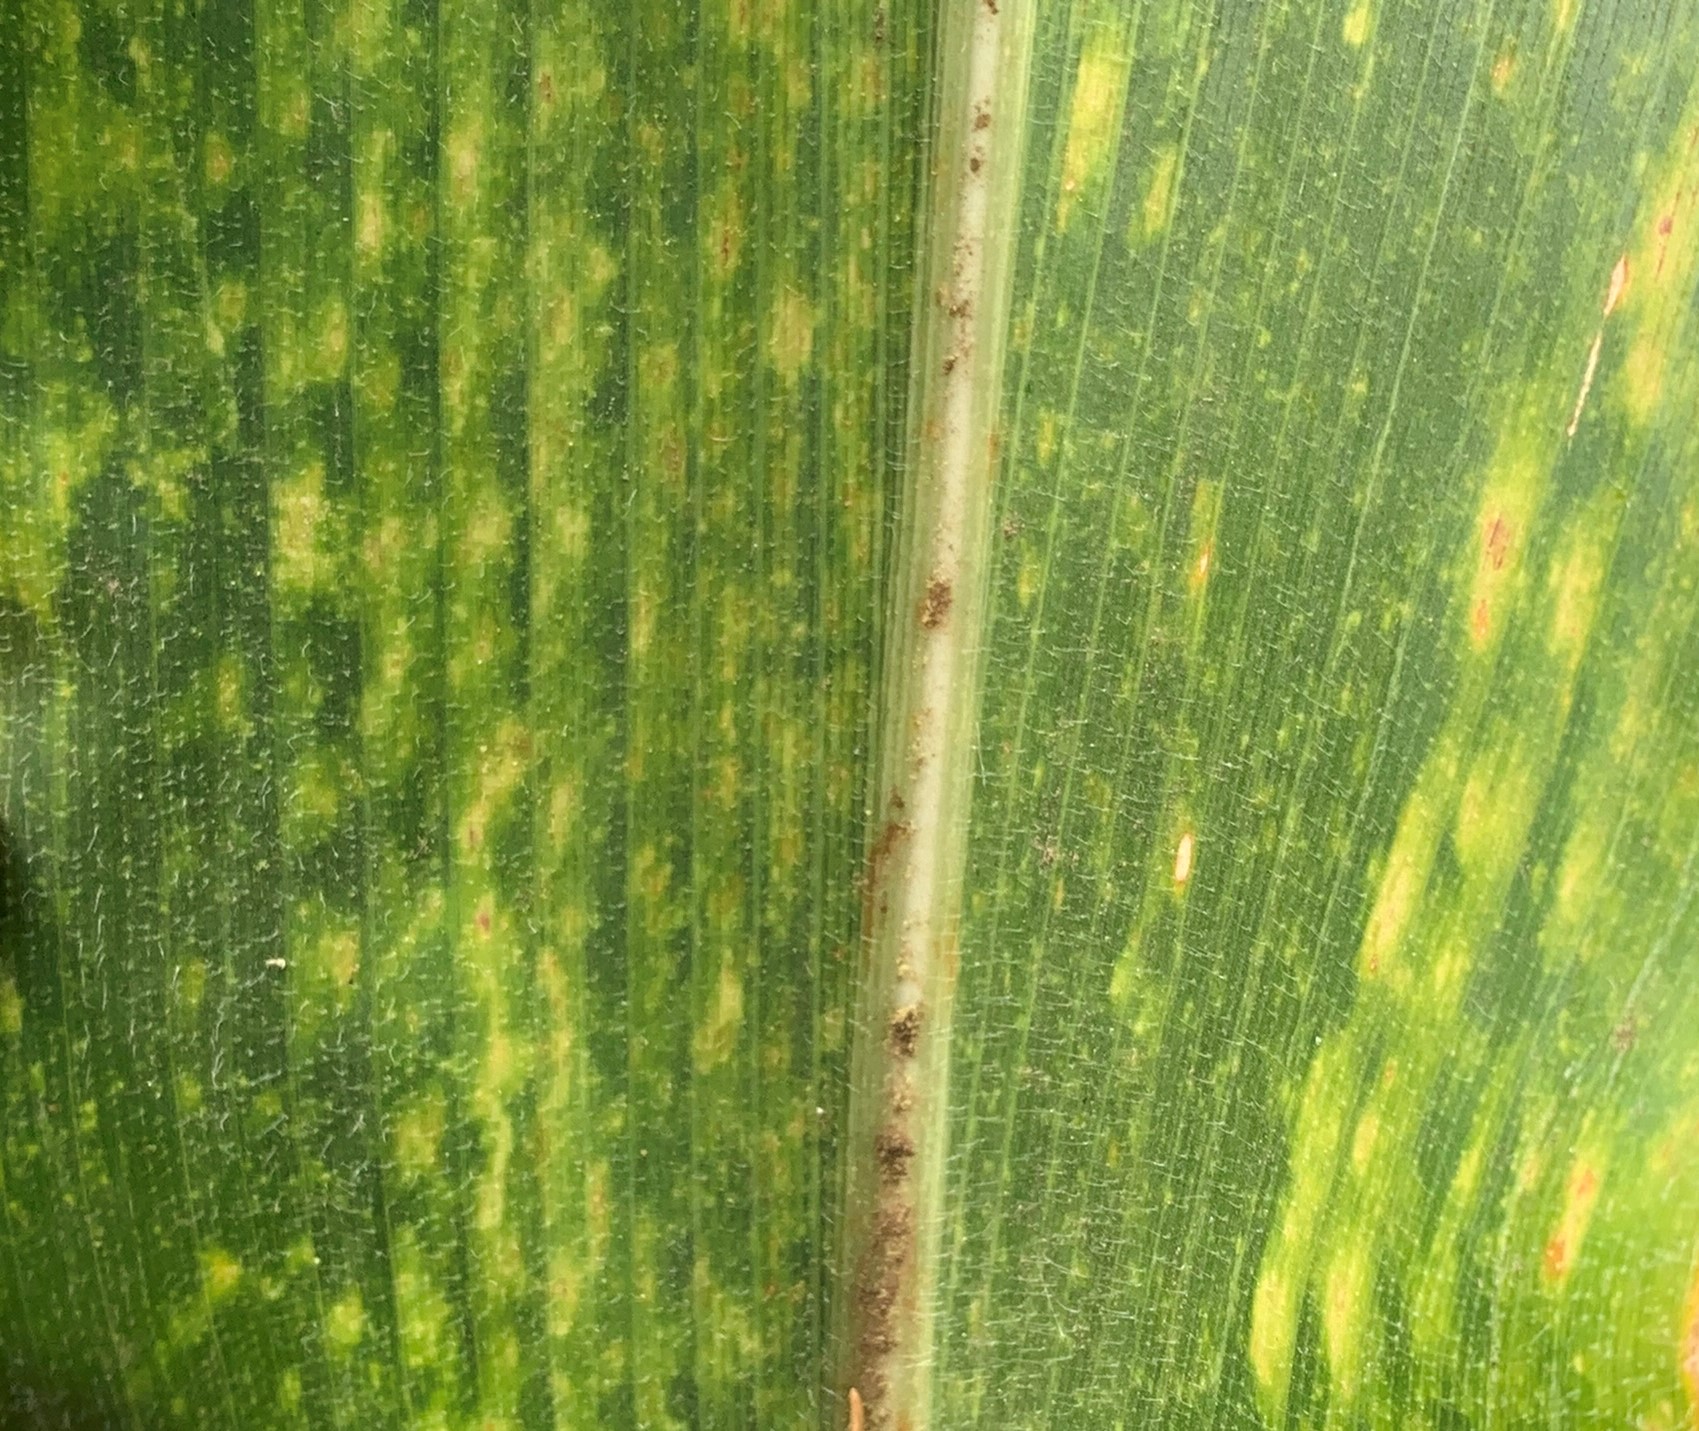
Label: MLN